Jean LaMarr

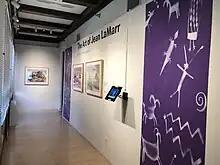
Jean LaMarr survey show entry wall at the IAIA Museum of Contemporary Native Arts

Between 1973 and 1990 she taught at such institutions as the College of Marin, San Francisco State University, the California College of Arts and Crafts, Lassen Community College, California Correctional Center, and the Institute of American Indian Arts. An active muralist, she is also known for her prints. She is drawn to the democratic quality of both media and has said, "I believe that art is for everyone. Art shouldn't be just for the museums or the rich, it should be for everyone and in everybody's home. That is why I started doing murals. That is also why I got into printmaking because it was a way of gathering minds, a way of raising consciousness about what is happening with the Earth, Indian rights, and the Indian woman."